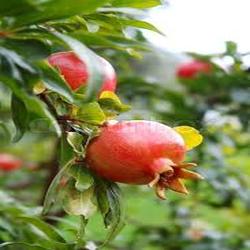
Label: Pomegranate